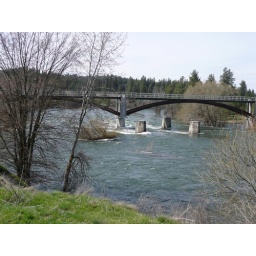
Centennial Trail bike path bridge over Spokane River